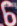
Number: 6